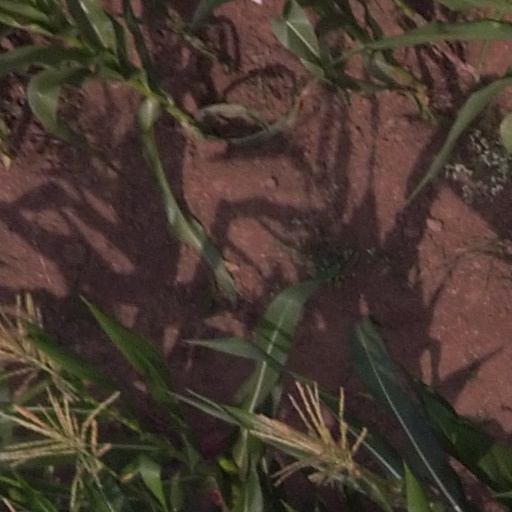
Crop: maize; corn